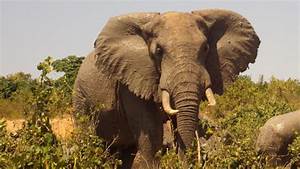
Label: elefante